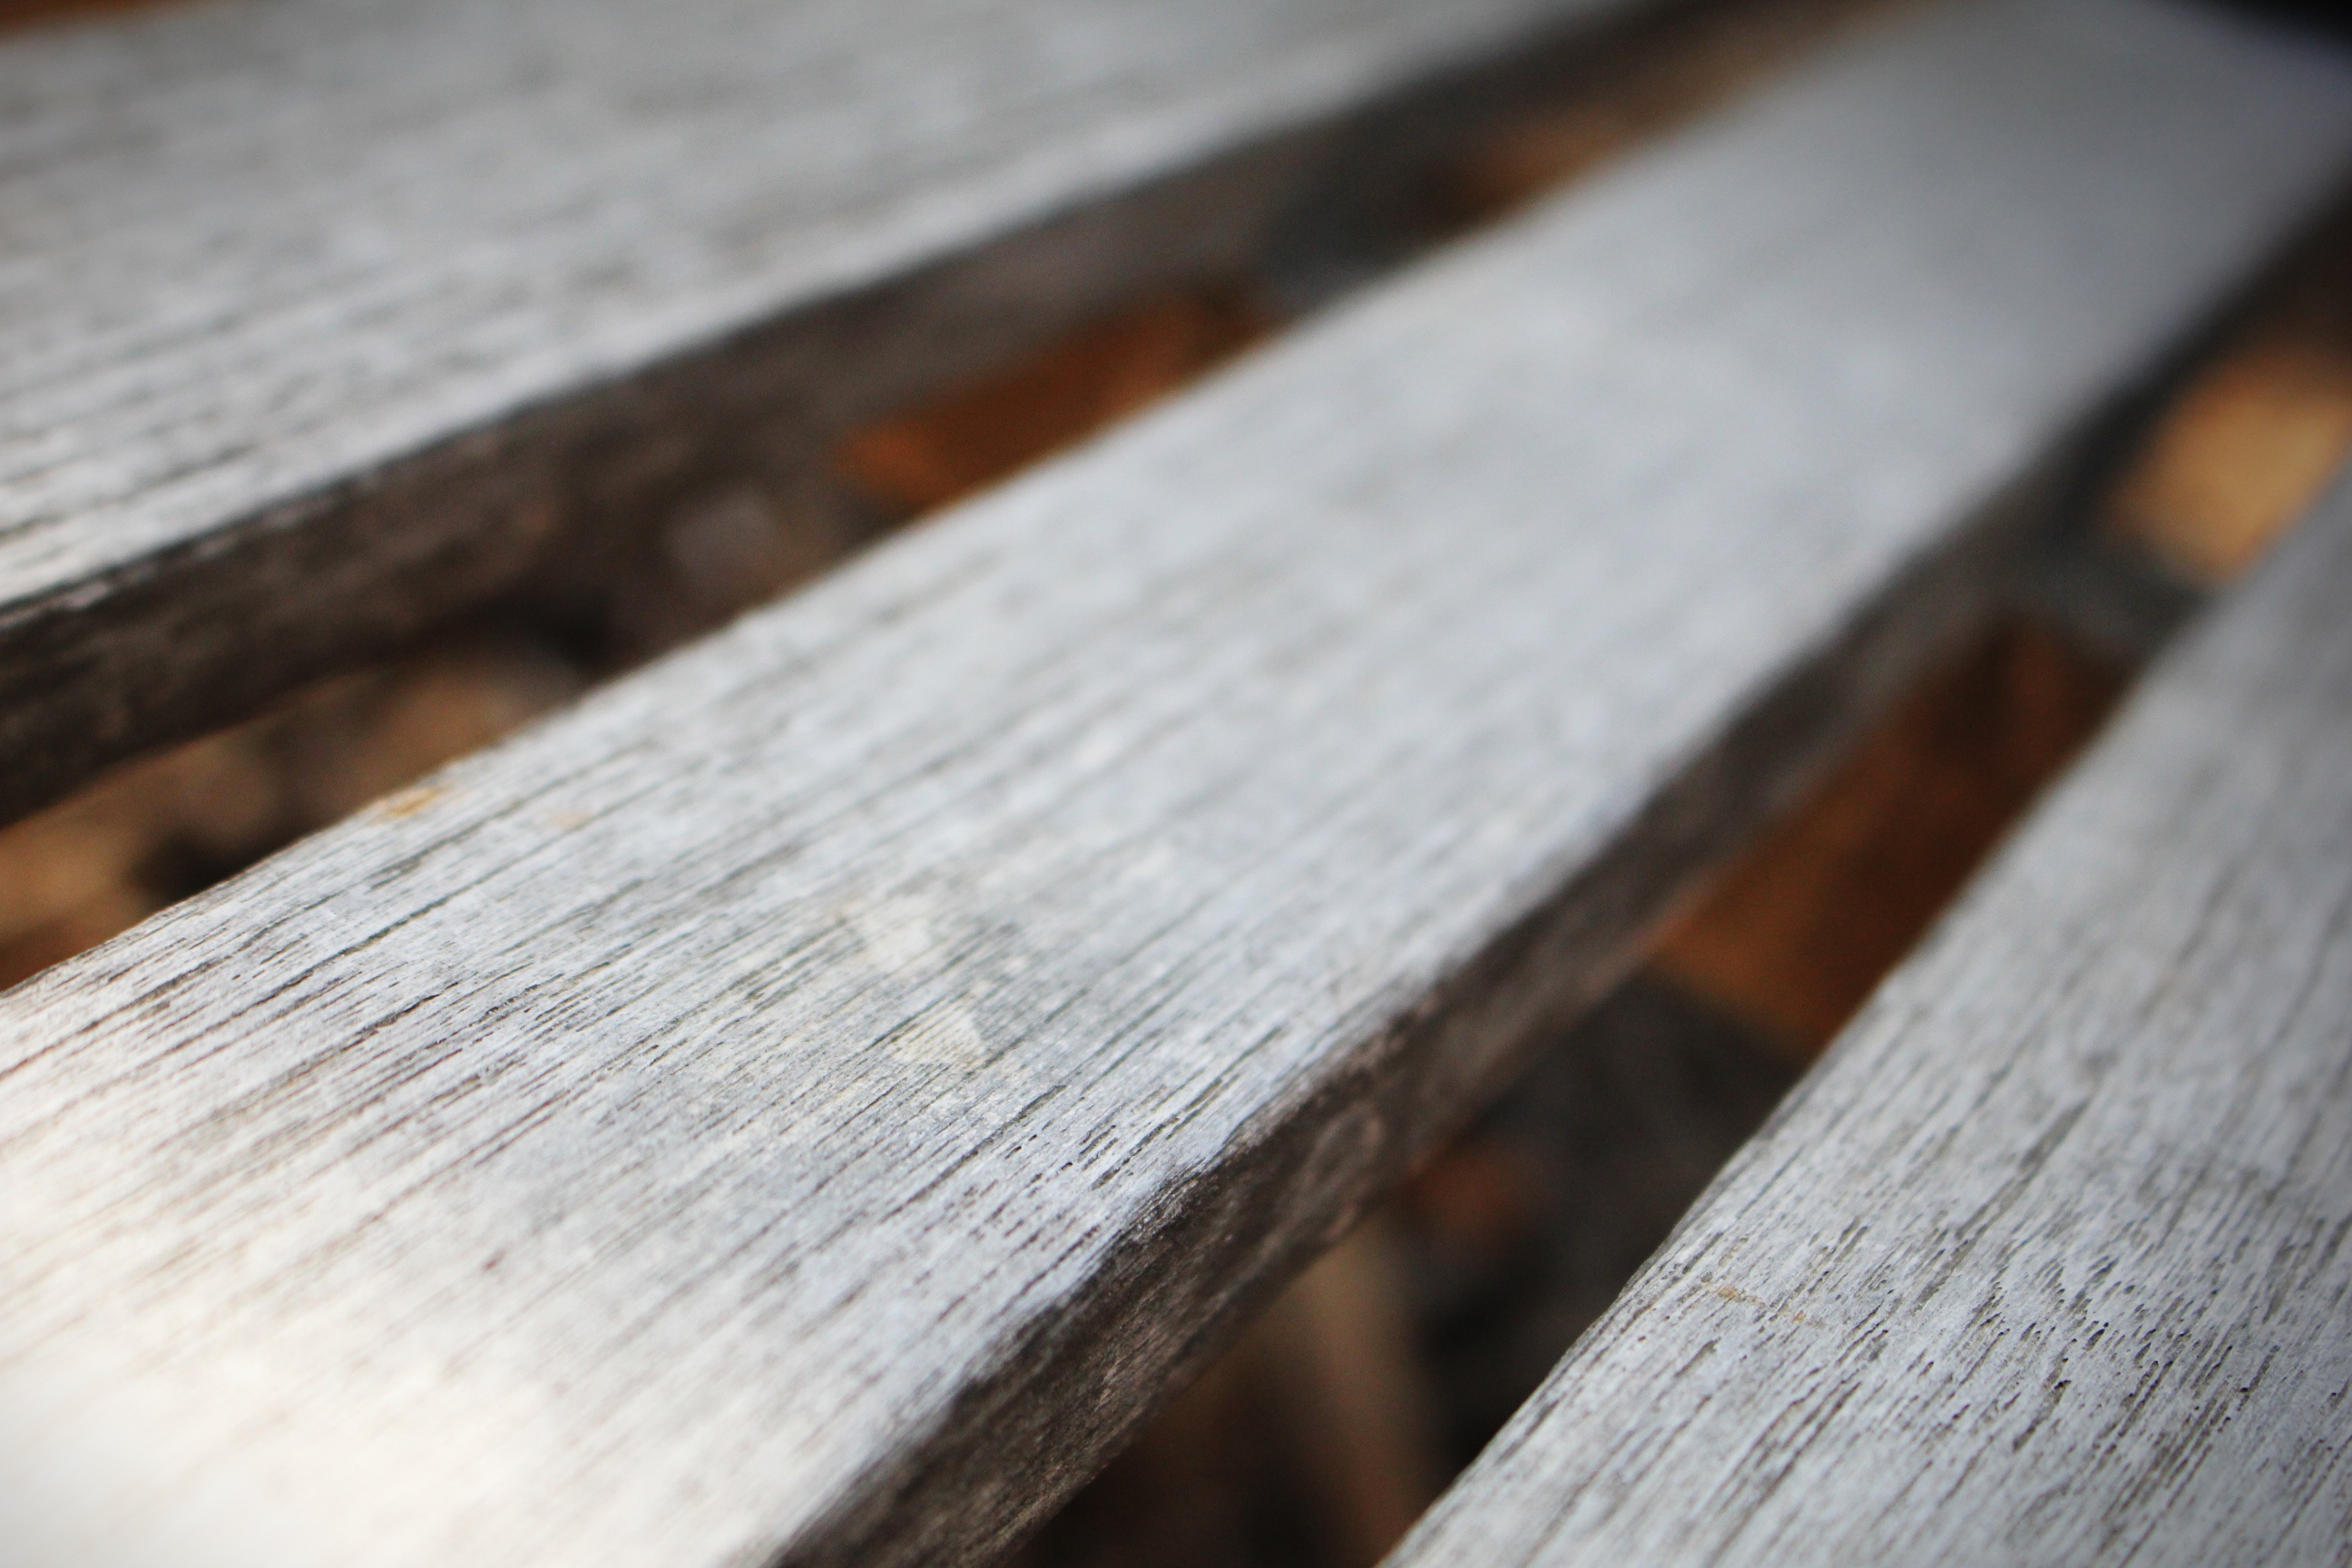
table, wing, wood, white, floor, lumber, material, close up, hardwood, shape, flooring, plywood, wood stain